Heroj-class submarine

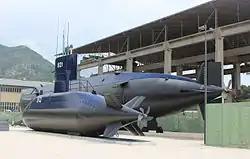
Stern view of "Heroj" (right) and "Una" (left)

"Heroj" was launched on 21 August 1967 sponsored by the commander of the Yugoslav Navy, Admiral Mate Jerković. Before being officially commissioned with the Navy, "Heroj" underwent a series of sea trials in order to test the maximum operational parameters of the submarine. On one such occasion, "Heroj" was travelling at a depth of and slowly accelerating to its maximum underwater speed. When the submarine reached , the boat's fiberglass sail collapsed. This in turn affected the hydrodynamics by creating a positive trim and surfacing the submarine at high speed within seconds.